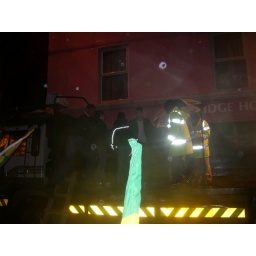
mark o shea prading the sam maguire cup in dingle home comeing 2007